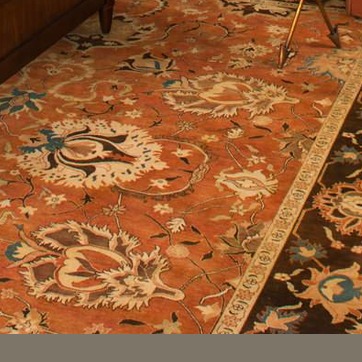
Material: carpet